Ettekaal Second

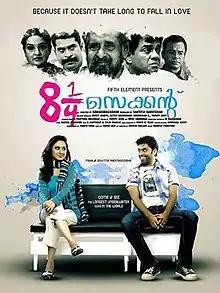
Film poster

Ettekaal Second is a 2014 Indian Malayalam-language romantic drama film directed by Kanakaraghavan starring Govind Padmasoorya and Miya.